The Hermitage (Nashville, Tennessee)

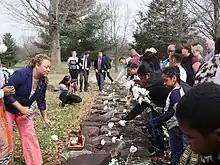
Participants in a memorial ceremony to the people enslaved at the Hermitage lay flowers in remembrance of each upon the stones of the Monument to the Enslaved

Andrew Jackson's grandson, Andrew Jackson III, and his family were the last to occupy the Hermitage. The family moved out in 1893, and it ceased being a family residence. The Hermitage was opened to the public by the Ladies' Hermitage Association, who had been deeded the property by the state of Tennessee for use as a museum of both Jackson's life and the antebellum South in general. The Association restored the mansion to its 1837 appearance. Over time, the organization bought back all the land that had been sold, taking ownership of the last parcel that restored the site boundaries in 2003.